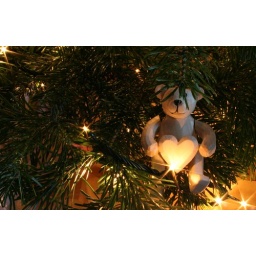
wood bear in the cristmas tree